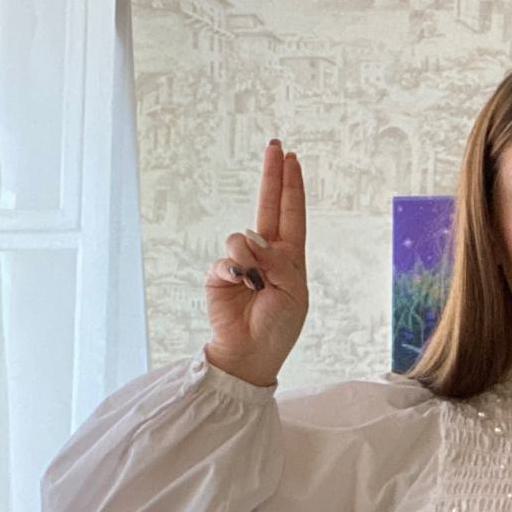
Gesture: two_up